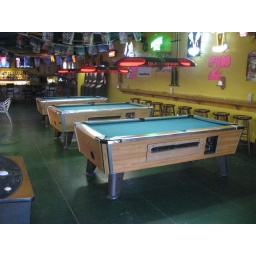
bar games downstairs. more lighting than upstairs. pool tables create depth in the frame.